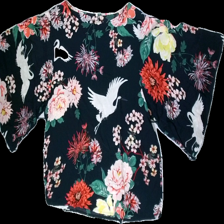
View: front
Type: Blouse
Category: Ladies
Brand: Missing
Colors: Blue, White, Multicolor, Yellow, Pink, Green, Red, Beige
Material: 100%viscose
Pattern: Floral print
Cut: Regular, C-collar
Season: Spring
Price range: 50-100
Recommended usage: Reuse